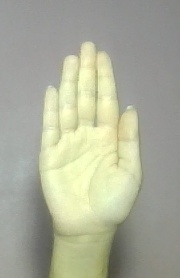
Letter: seen